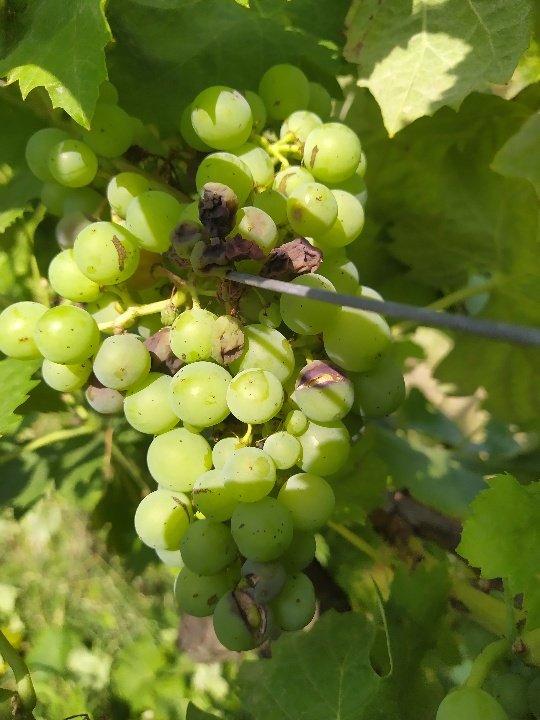
Berries visible: 55
Grape clusters: 1